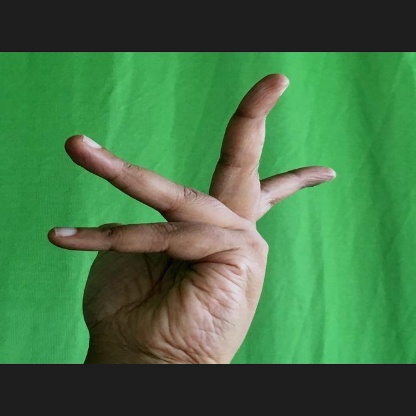
Mudra: Alapadmam